2016 Hungarian migrant quota referendum

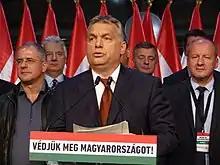
Viktor Orbán declares the government's victory after the publication of the preliminary result on the eve of the referendum. Subtitle: ""Let us defend Hungary!""

As recommended by the government, approximately 2,000 of the 3,200 local authorities adopted resolutions against migrant resettlement quotas until the end of September 2016. In several places (such as Gödöllő and Tapolca), local Fidesz politicians warned their communities that places which do not make a clear stand against the "forced resettlement quota" are more likely to receive migrants for settlement if the government "loses the battle against Brussels". During a public forum, government member János Lázár argued "in that places where the overwhelming majority of the population adopted an obstructive attitude against quotas in the referendum, migrants can not be settled because the government wants to avoid a confrontation. However, where the voters testify their disinterest, [the government will interpret this as] disinterest [whether] migrants arrive there or not". Many considered these remarks a "threat", part of the Fidesz's "political blackmail" and "threat"; Lázár repudiated this interpretation. Prime Minister Viktor Orbán claimed that EU leaders had made secret deals with Hungarian towns governed by left-wing politicians (such as Szeged, Zugló, Ajka and Salgótarján) to accept migrants, bypassing the national government. He cited EP President Martin Schulz's earlier words in an interview that "even in Hungary there are places where migrants are not sent back", and explicitly named Szeged, where "all refugees could safely go". Socialist politician László Botka, the mayor of Szeged, criticized Orbán and said that "the insanity within Fidesz rose to a new level, because they are [seriously claiming] that a simple mayor can agree on resettlement of migrants with the President of the European Parliament. It is so surreal that there are no longer words against it". Tamás Wittinghoff, the mayor of Budaörs, claimed that local governments were "under direct pressure to adopt anti-quota resolutions", as "uncooperative" authorities were being threatened with much less budgetary support from the national government. Imre Attila Nagy, the mayor of Győrújfalu, urged local residents to vote "No", because, as he reasoned, their "...tenders for infrastructure investments will [get] preferential treatment by the government, if the...local turnout in the referendum exceeds the county and national average".